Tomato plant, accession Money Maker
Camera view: bottom (45 deg); turntable rotation: 180 degrees
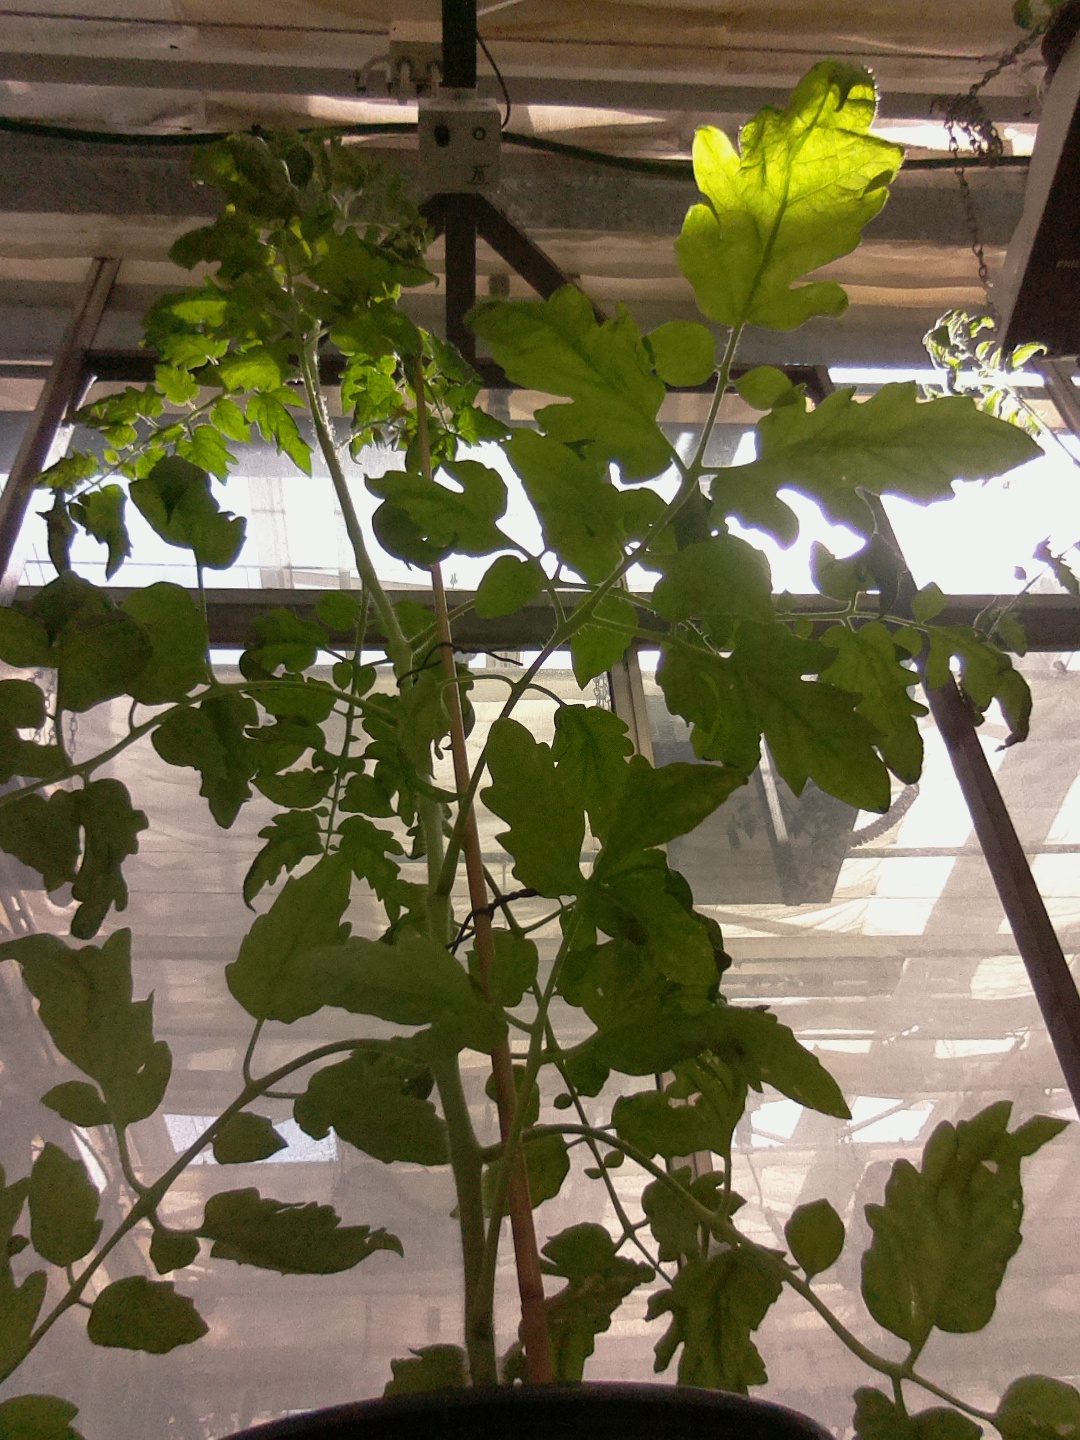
BBCH growth stage 64: 40%-50% of flowers open